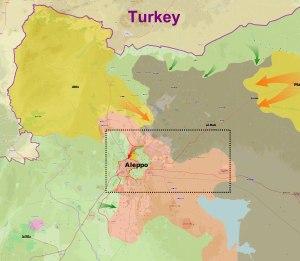
L'opération Bouclier de l'Euphrate a lieu du 24 août 2016 au 29 mars 2017 lors de la guerre civile syrienne. Elle est une offensive menée dans le Nord de la Syrie par la Turquie et des groupes rebelles syriens contre l'État islamique et les Forces démocratiques syriennes. Cette offensive commence par la prise de Jarablous et aboutit à la prise de la ville d'al-Bab le 23 février 2017. L'opération s'achève officiellement le 29 mars 2017.